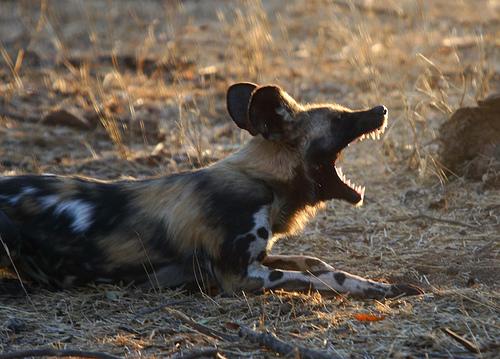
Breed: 211-n000025-African_hunting_dog